Craig Cunningham

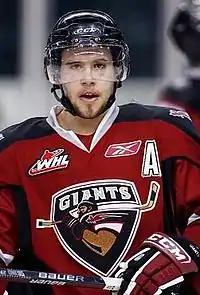
Cunningham as a member of the Vancouver Giants.

Cunningham was selected into the Western Hockey League (WHL) 129th overall by the Vancouver Giants in the 2005 WHL Bantam Draft. He began his major junior career with the Giants in 2006–07, recording five assists over 48 games as a rookie. He then appeared in 15 WHL playoff games en route to a President's Cup and Memorial Cup with the Giants as WHL and Canadian Hockey League (CHL) champions. Over the next two seasons, he improved to 25- and 50-point campaigns.